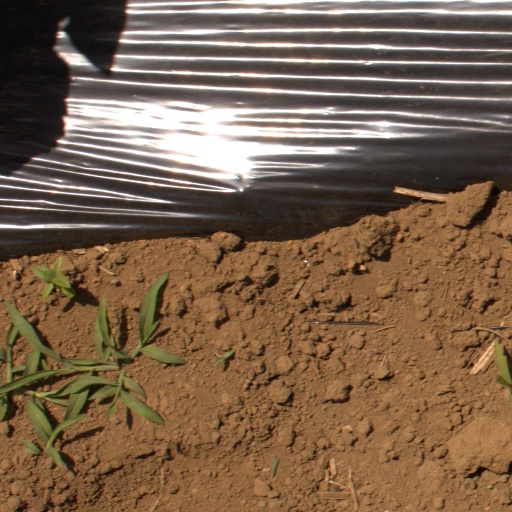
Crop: Jerusalem artichoke